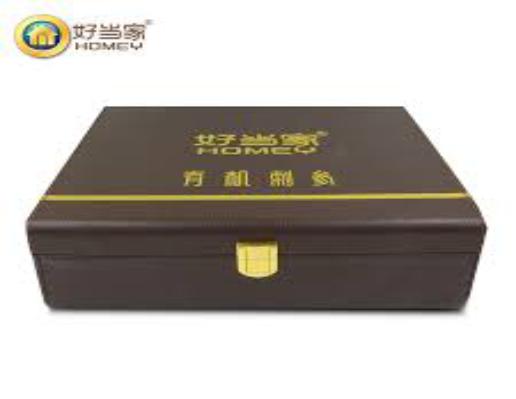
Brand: Homey
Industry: Food